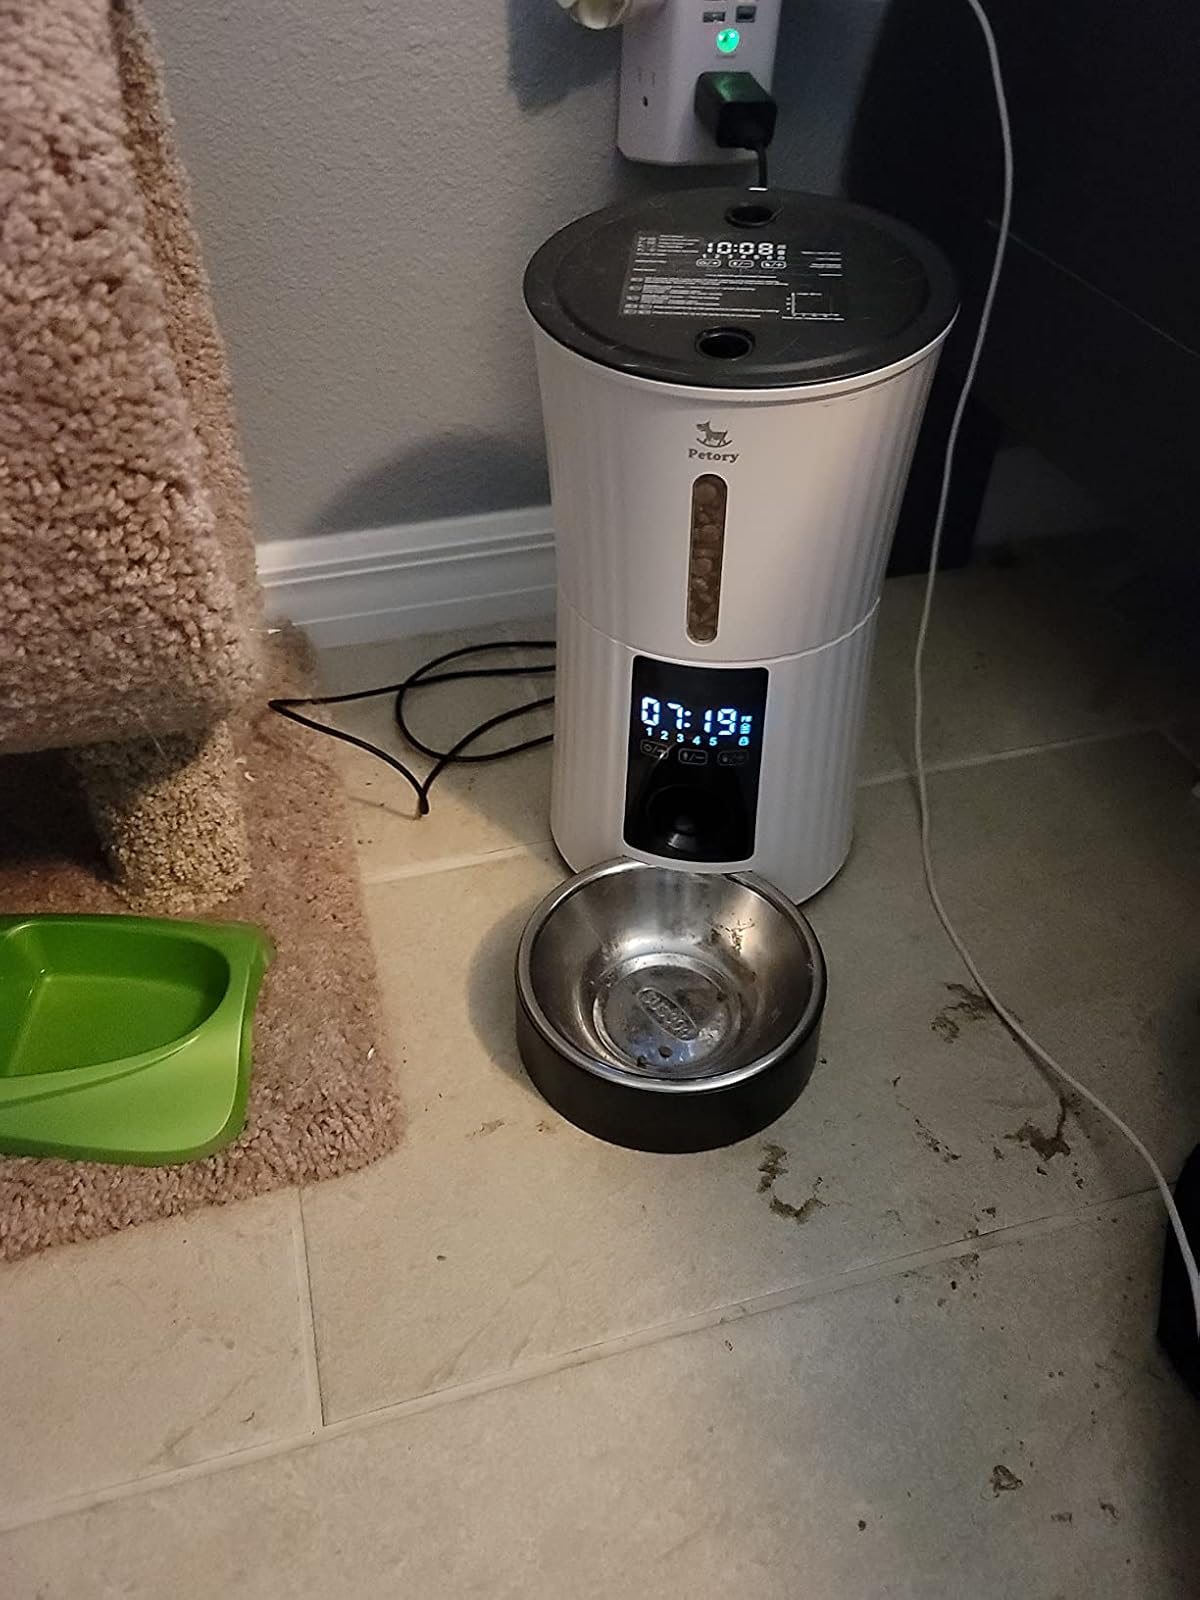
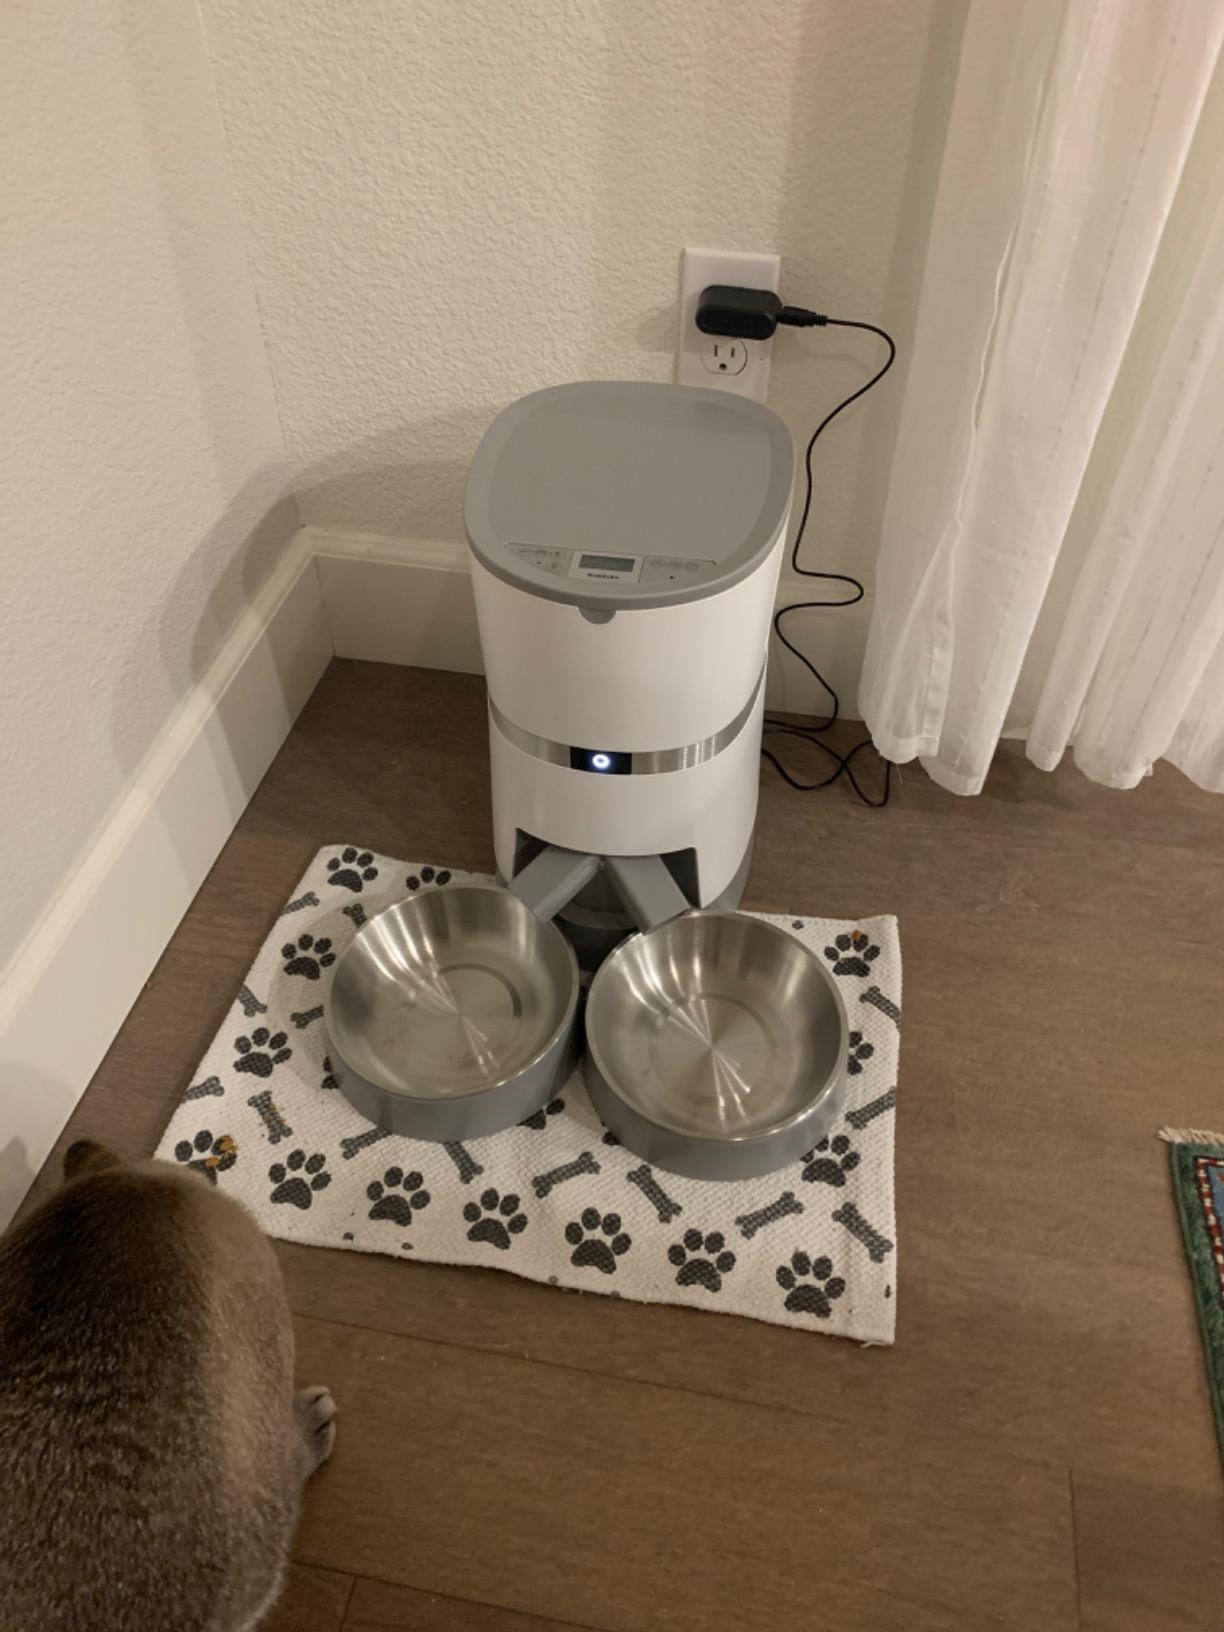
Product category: items_feeder
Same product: no